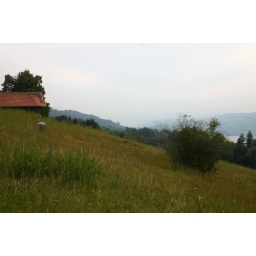
View to a lake over a field